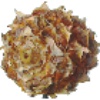
Label: pineapple_mini